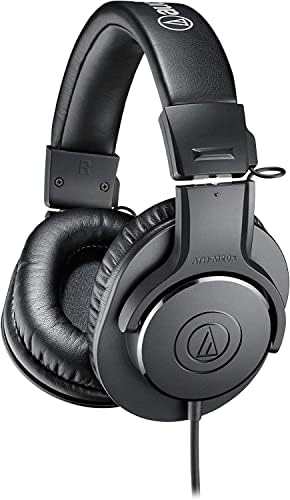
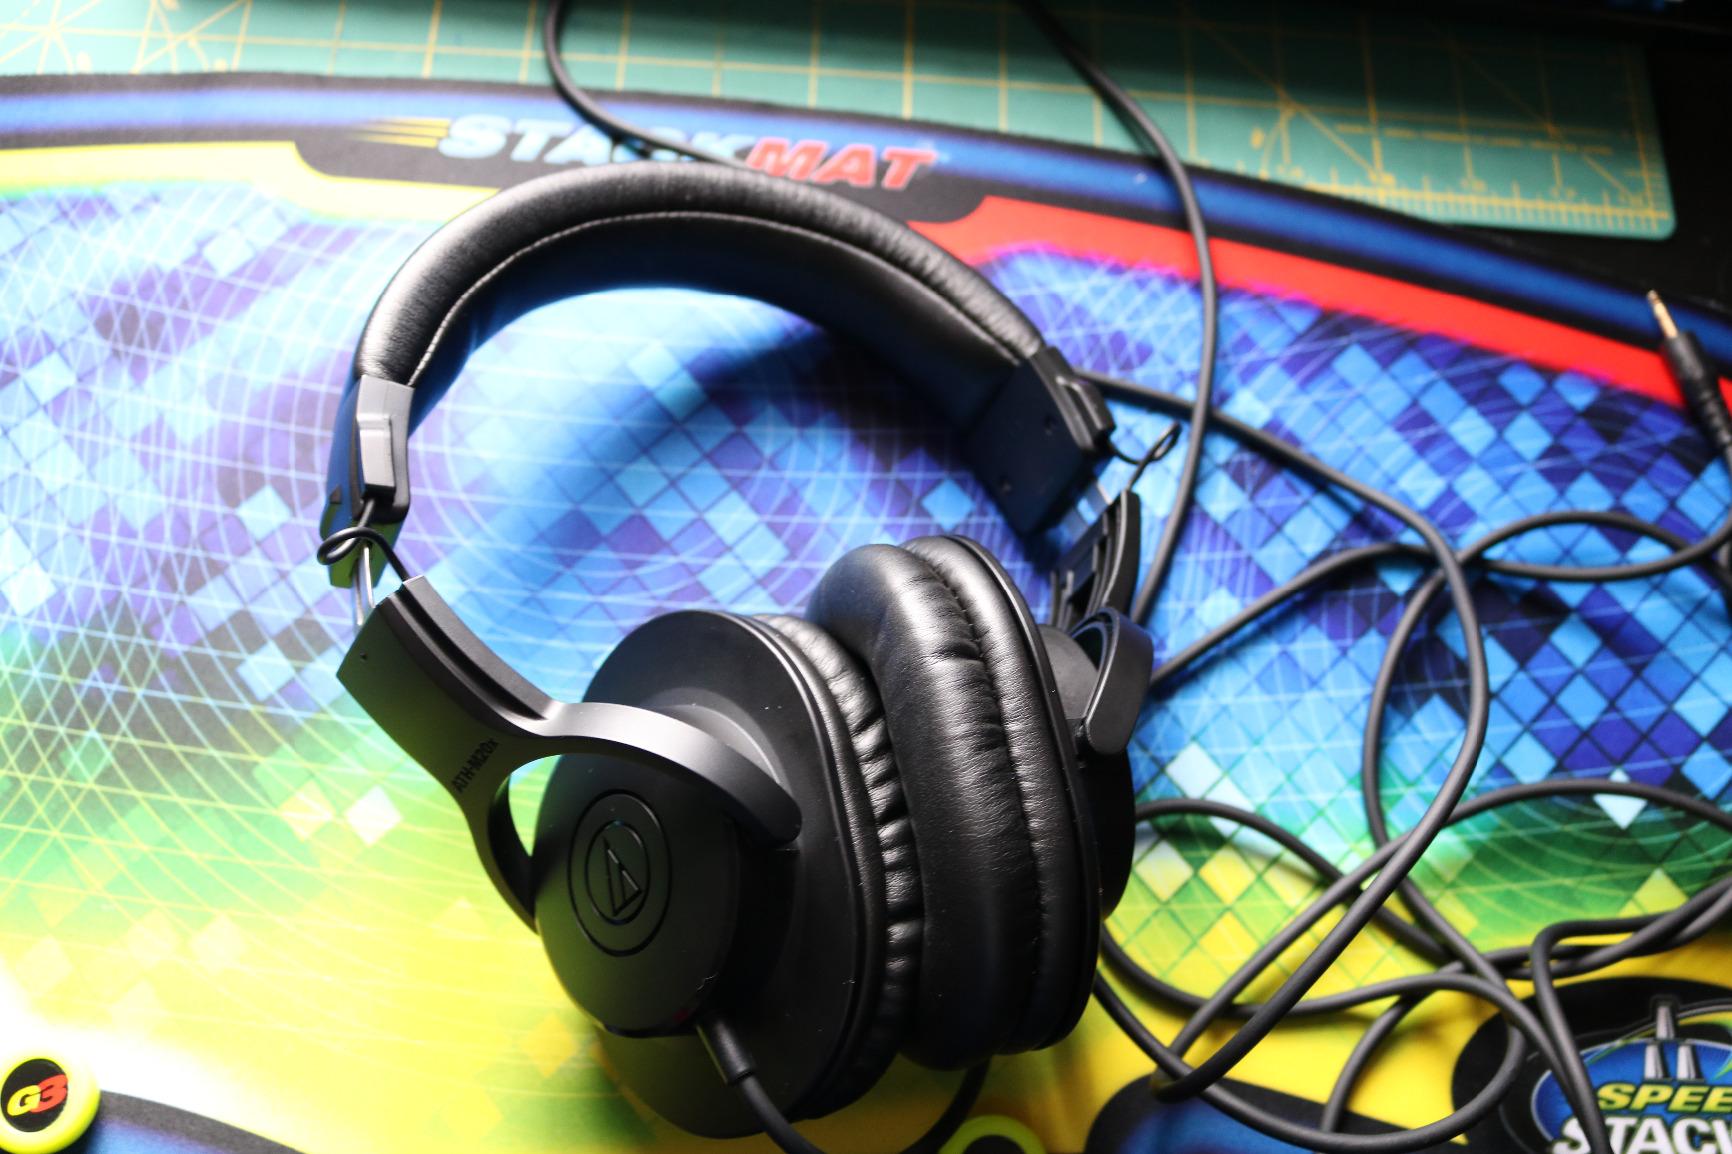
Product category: headphones
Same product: yes